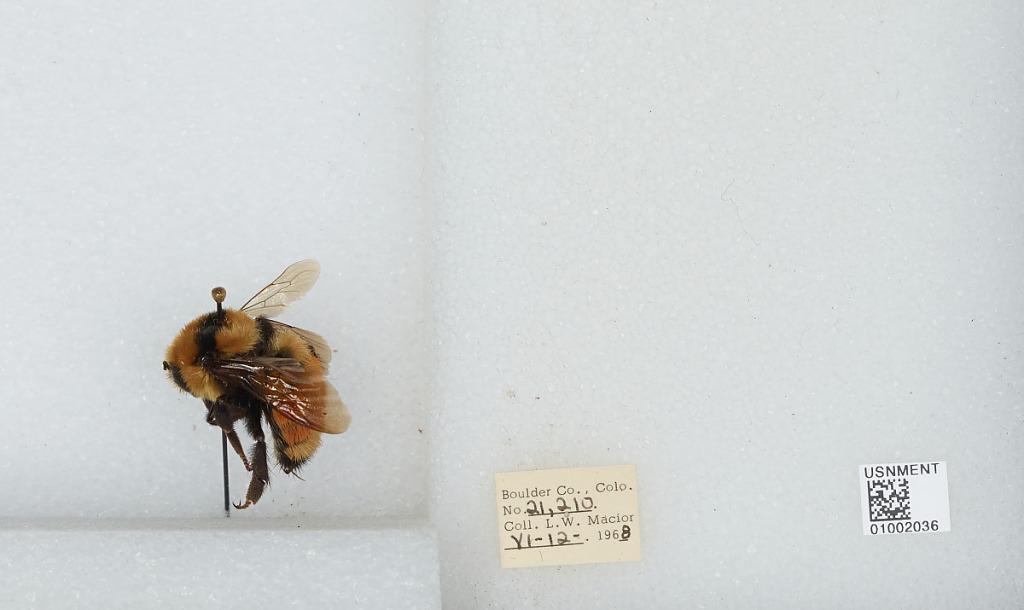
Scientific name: Bombus (Pyrobombus) huntii Greene
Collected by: L. Macior
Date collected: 1968-6-12
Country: United States
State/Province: Colorado
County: Boulder
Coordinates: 39.9672, -105.259